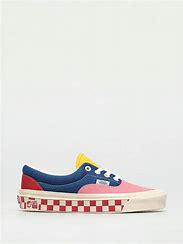
Brand: Vans
Model: Era 95 DX